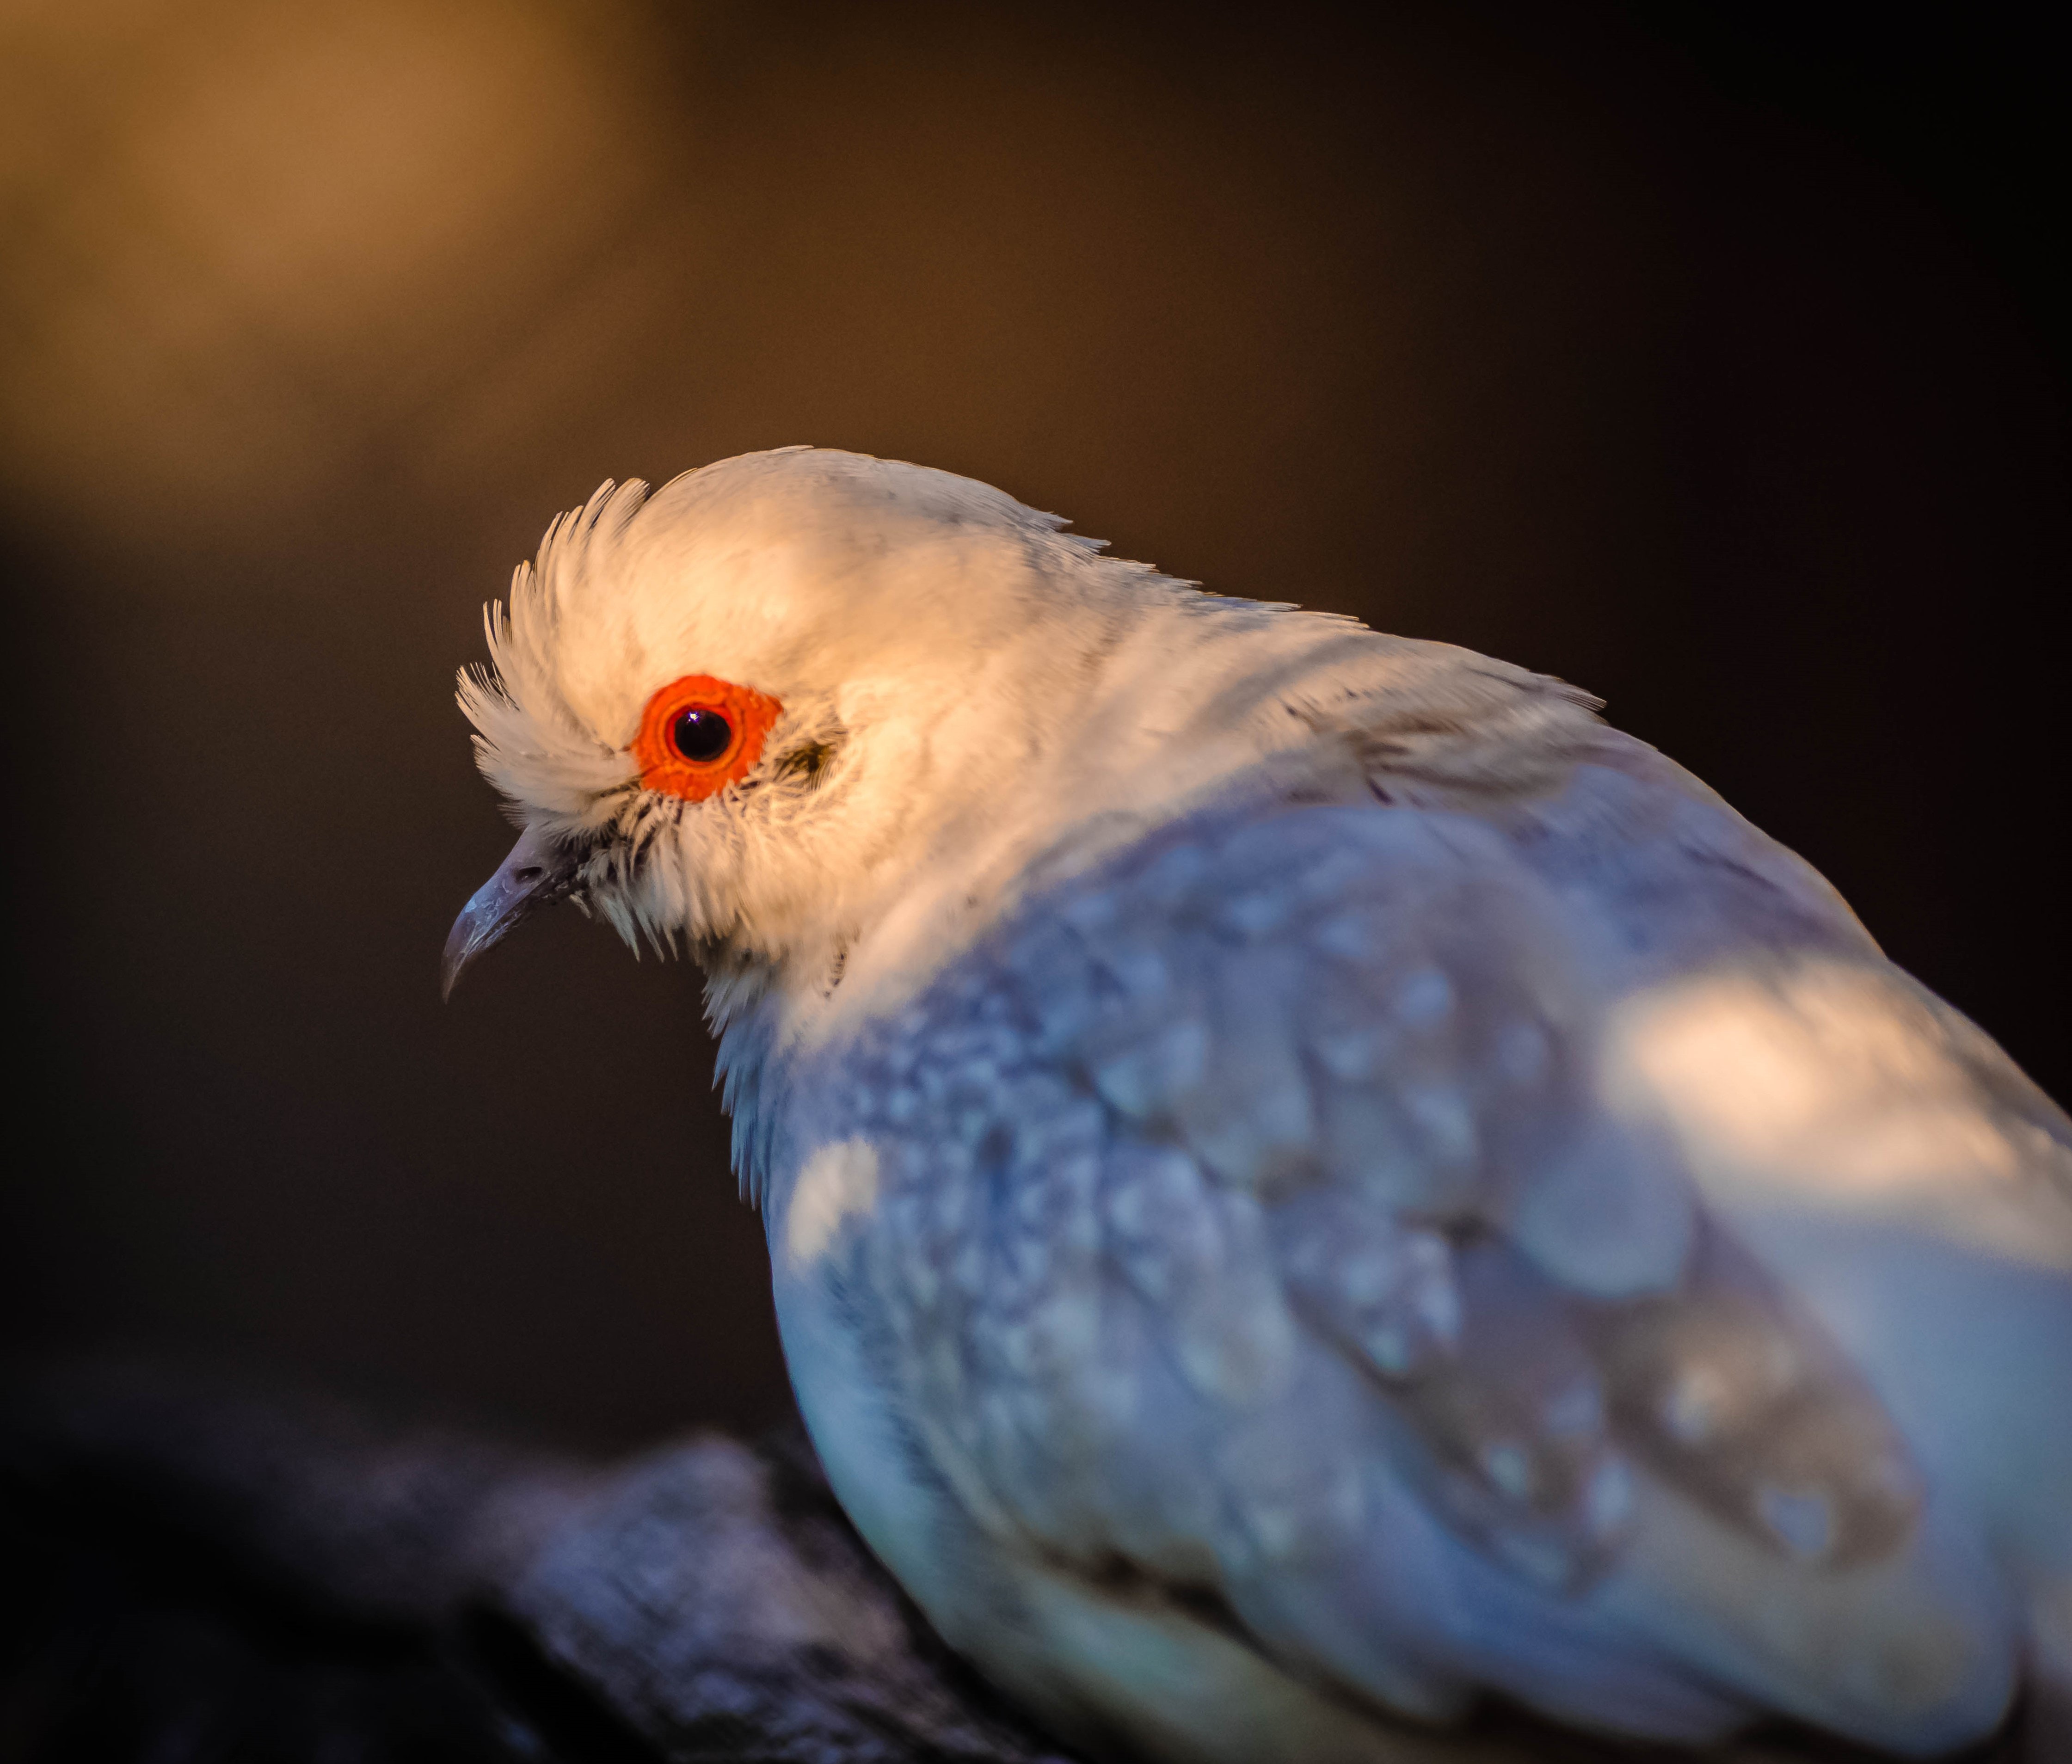
bird, beak, fauna, feather, parrot, parakeet, close up, common pet parakeet, wing, organism, wildlife, perico, macro photography